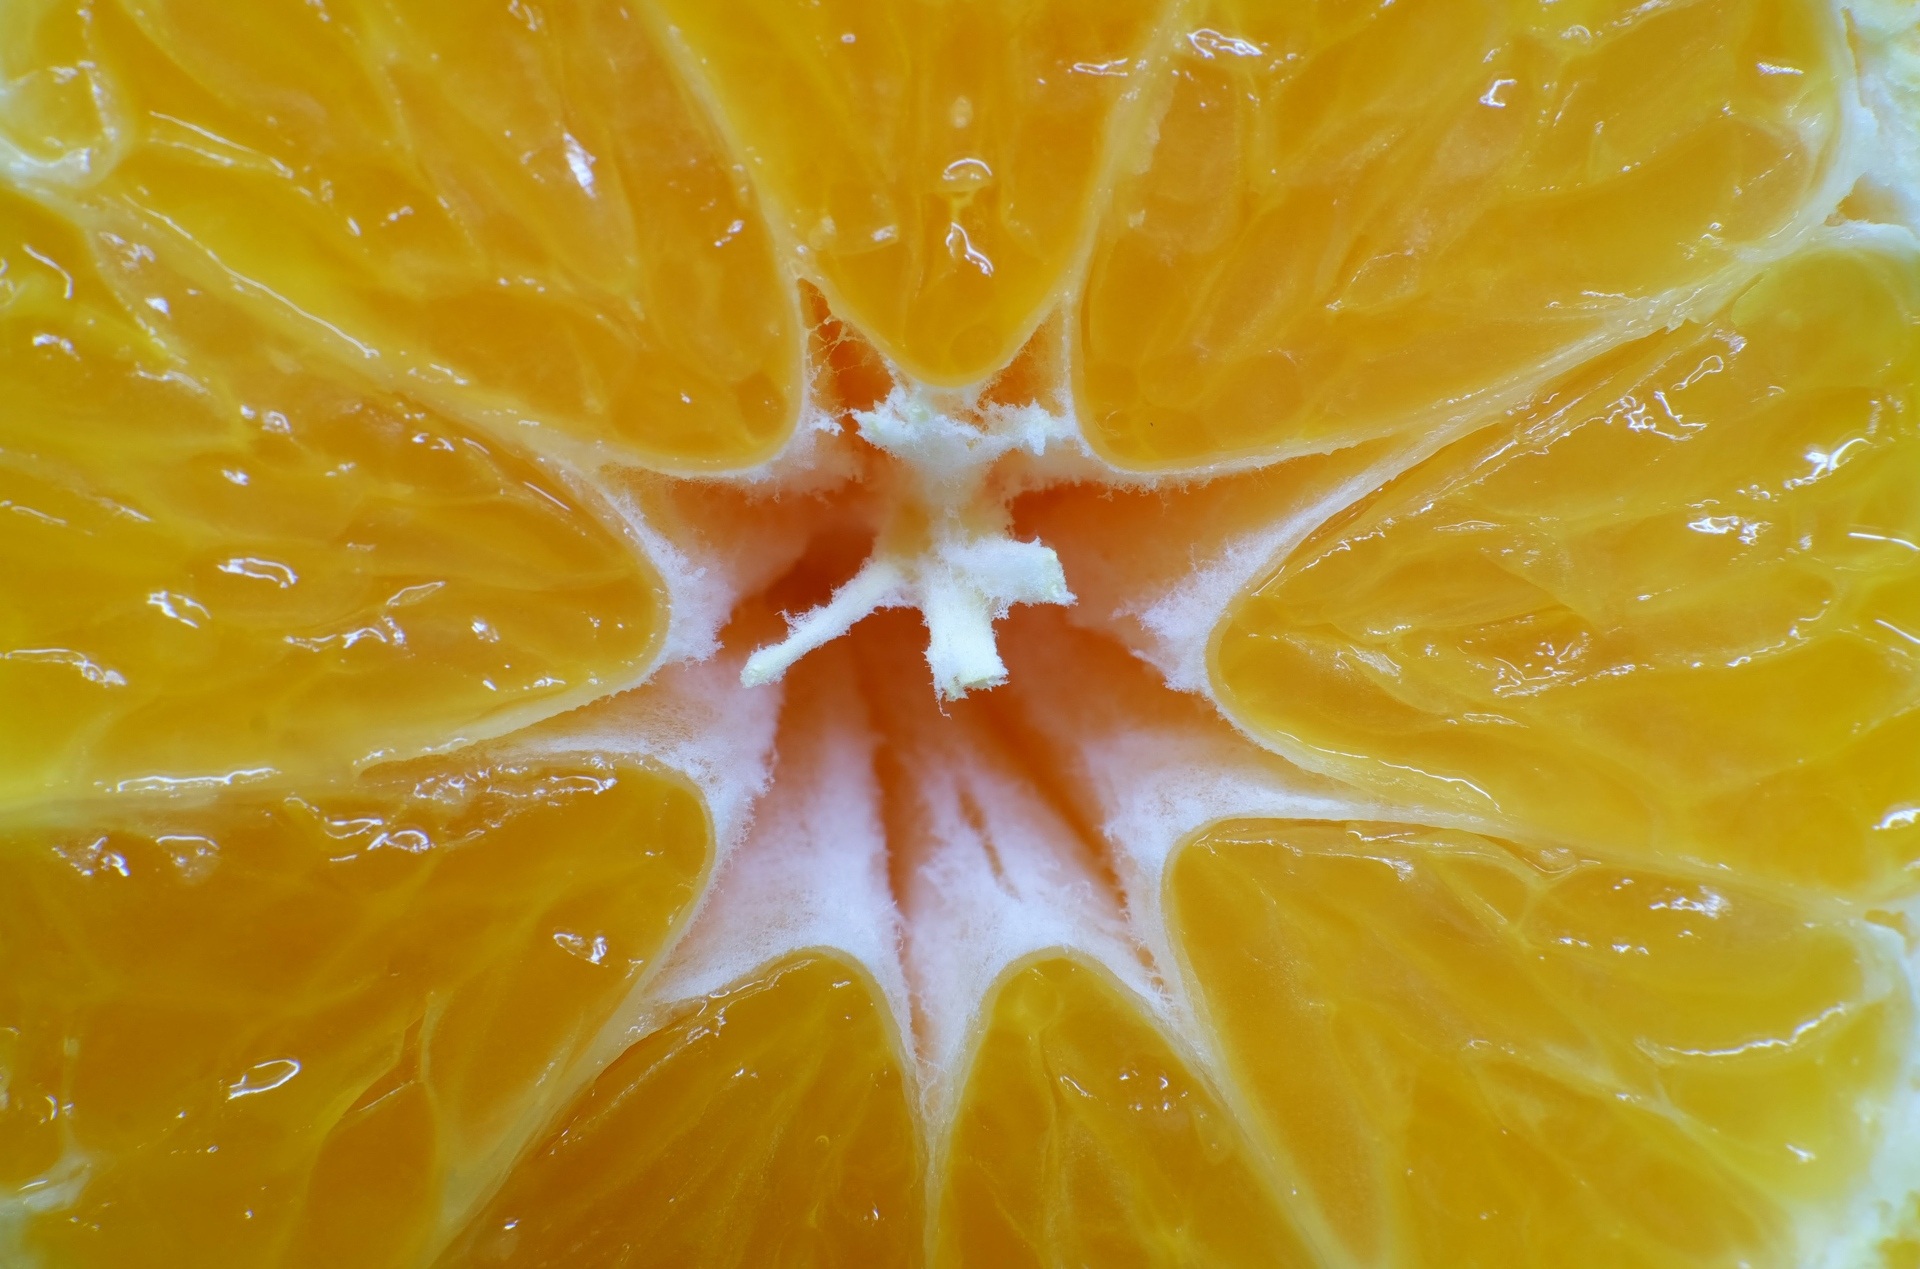
plant, fruit, flower, orange, food, produce, macro, yellow, juicy, healthy, tangerine, mandarin, calabaza, clementine, citron, citrus, flowering plant, bitter orange, mandarin orange, land plant, tangelo